Hudson Grist Mill

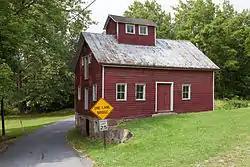
East and south sides in September 2014

The Hudson Grist Mill, also known as the Crotsley Mill, is an historic grist mill which is located in Saltillo in Huntingdon County, Pennsylvania.